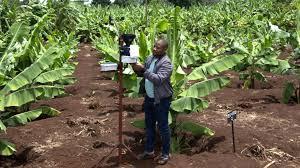
Hili ni shamba ambalo imepanda miche mingi ya migomba ya ndizi, kuna mtu ambaye anasimama huku akionekana kupima vitu fulani, uenda mtu huyu anafanya utafiti hapa shambani.